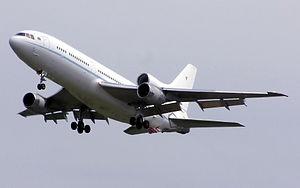
Un trimoteur est un aéronef dont la propulsion fait appel à trois moteurs différents. Cette configuration a particulièrement été prolifique durant l'entre-deux-guerres. Avec la multiplication des modes de propulsions aéronautique il convient désormais de différencier les trimoteurs à moteurs à pistons, de ceux à réacteurs, et à turbomoteurs.